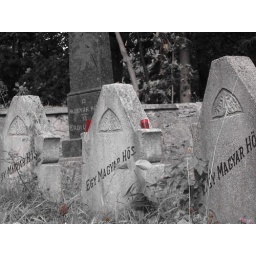
These red candle holders were on almost all of the tombstones in this cemetery. Sinaia